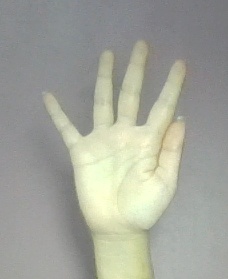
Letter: sheen